Esther Veronin

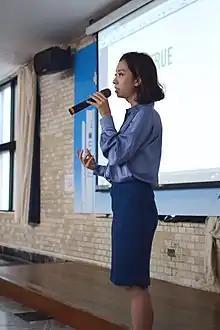
Esther Veronin speaking at FJU for Women's Week 2019

During mid-2014, Veronin also participated in the "Global Taiwanese songwriting and singing competition", gaining attention for her similarity in appearance to Taiwanese actress Mirandu Lu, and for her moving performance. Veronin also participated in the direction of sister Lara Veronin’s music video for her 2014 single "Dida", which was selected as the theme song for the "Fluid Sexuality International Film Festival" in 2015. Both sisters have publicly expressed their advocacy of LGBT rights.